Arue, French Polynesia

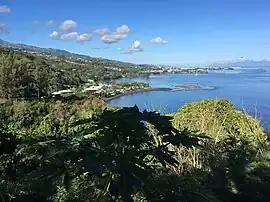
The coastline of Arue, with Papeete on the horizon

Arue is a commune in the suburbs of Papeete in French Polynesia, an overseas territory of France in the Pacific Ocean. Arue is located on the island of Tahiti, in the administrative subdivision of the Windward Islands, themselves part of the Society Islands. At the 2022 census it had a population of 10,322.